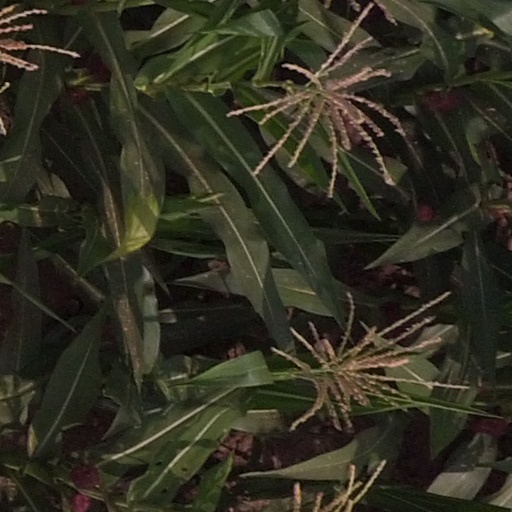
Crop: maize; corn